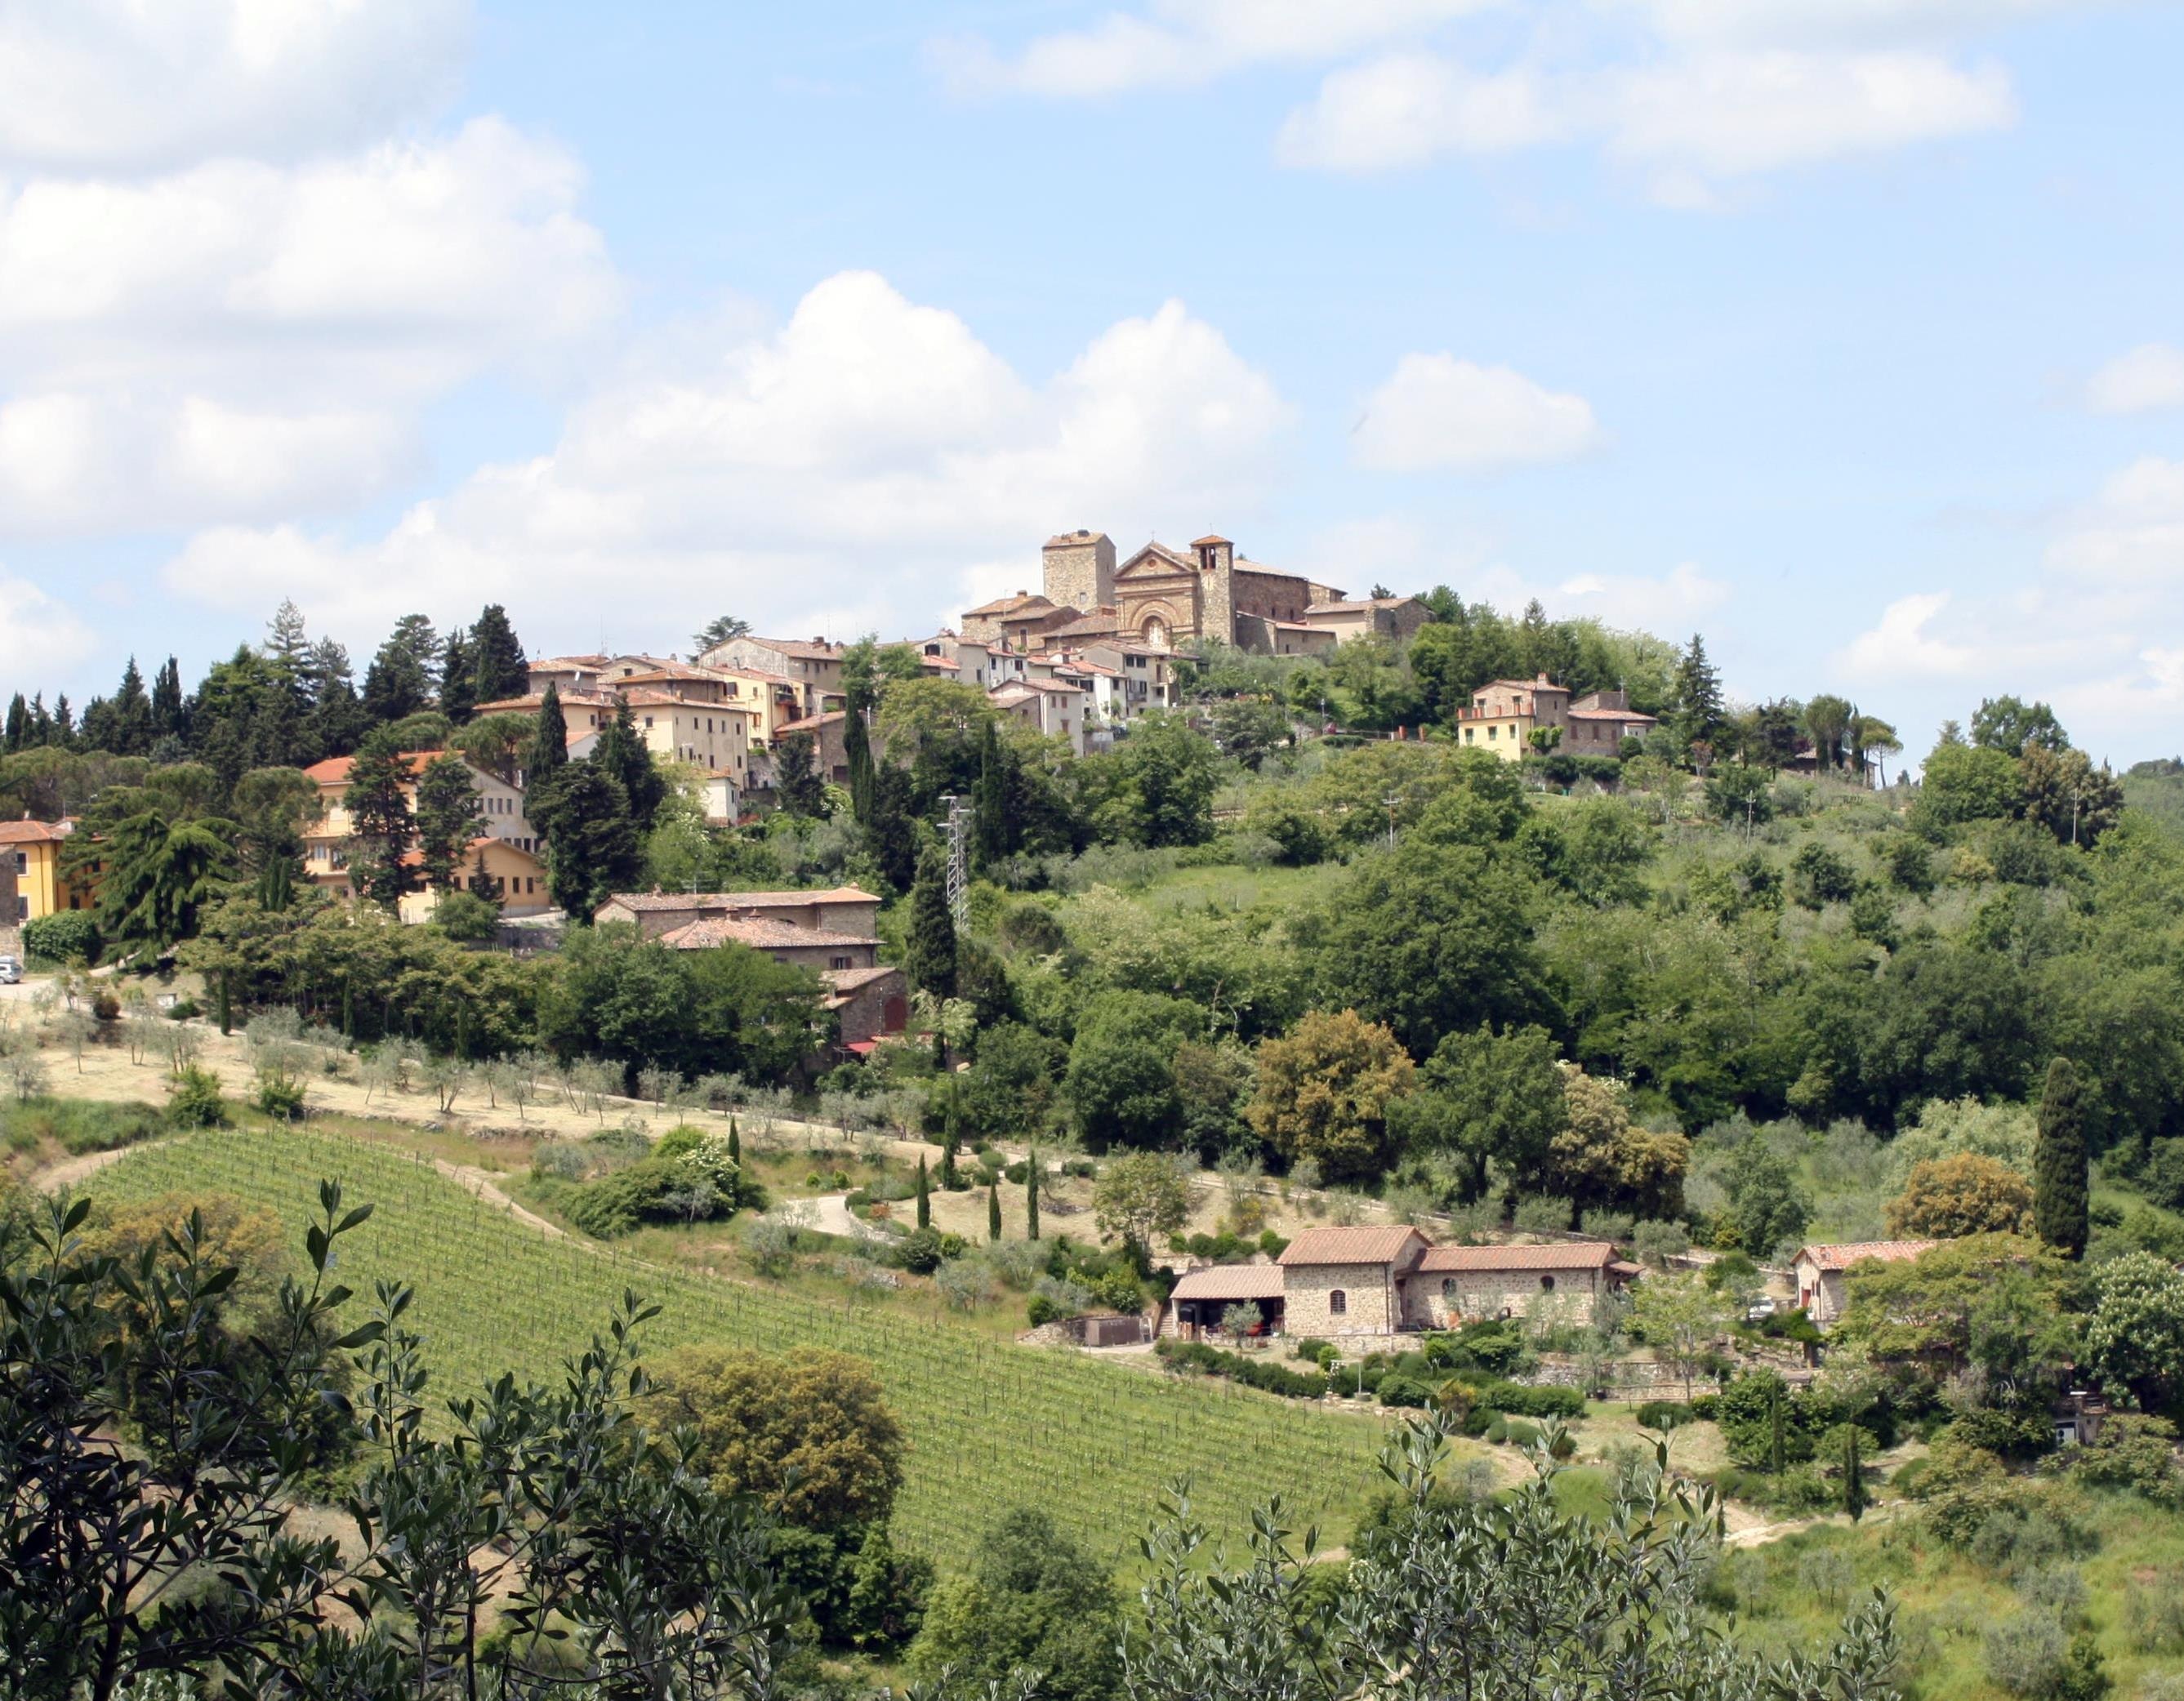
landscape, wine, hill, town, panorama, village, suburb, castle, tuscany, tourism, ruins, estate, ecosystem, rural area, aerial photography, residential area, human settlement